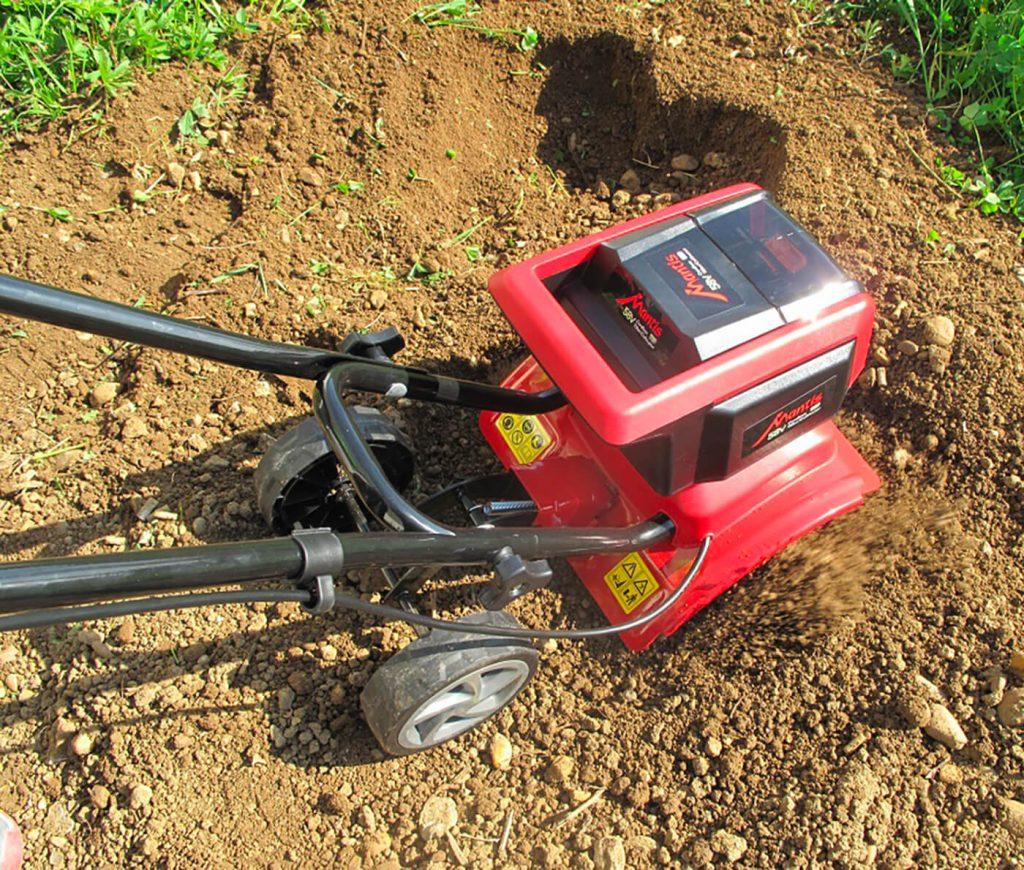
Mfumo wa kilimo cha kisasa cha kitaalamu na cha kiteknolojia zaidi, kinachohusisha matumizi ya mashine mbalimbali katika utendaji kazi wake, njia hii ya kilimo ni nzuri inamuwezesha mkulima kuweza kupata na kuendesha shughuli zake za kilimo katika eneo lolote bila kuzingatia hali ya eneo husika.